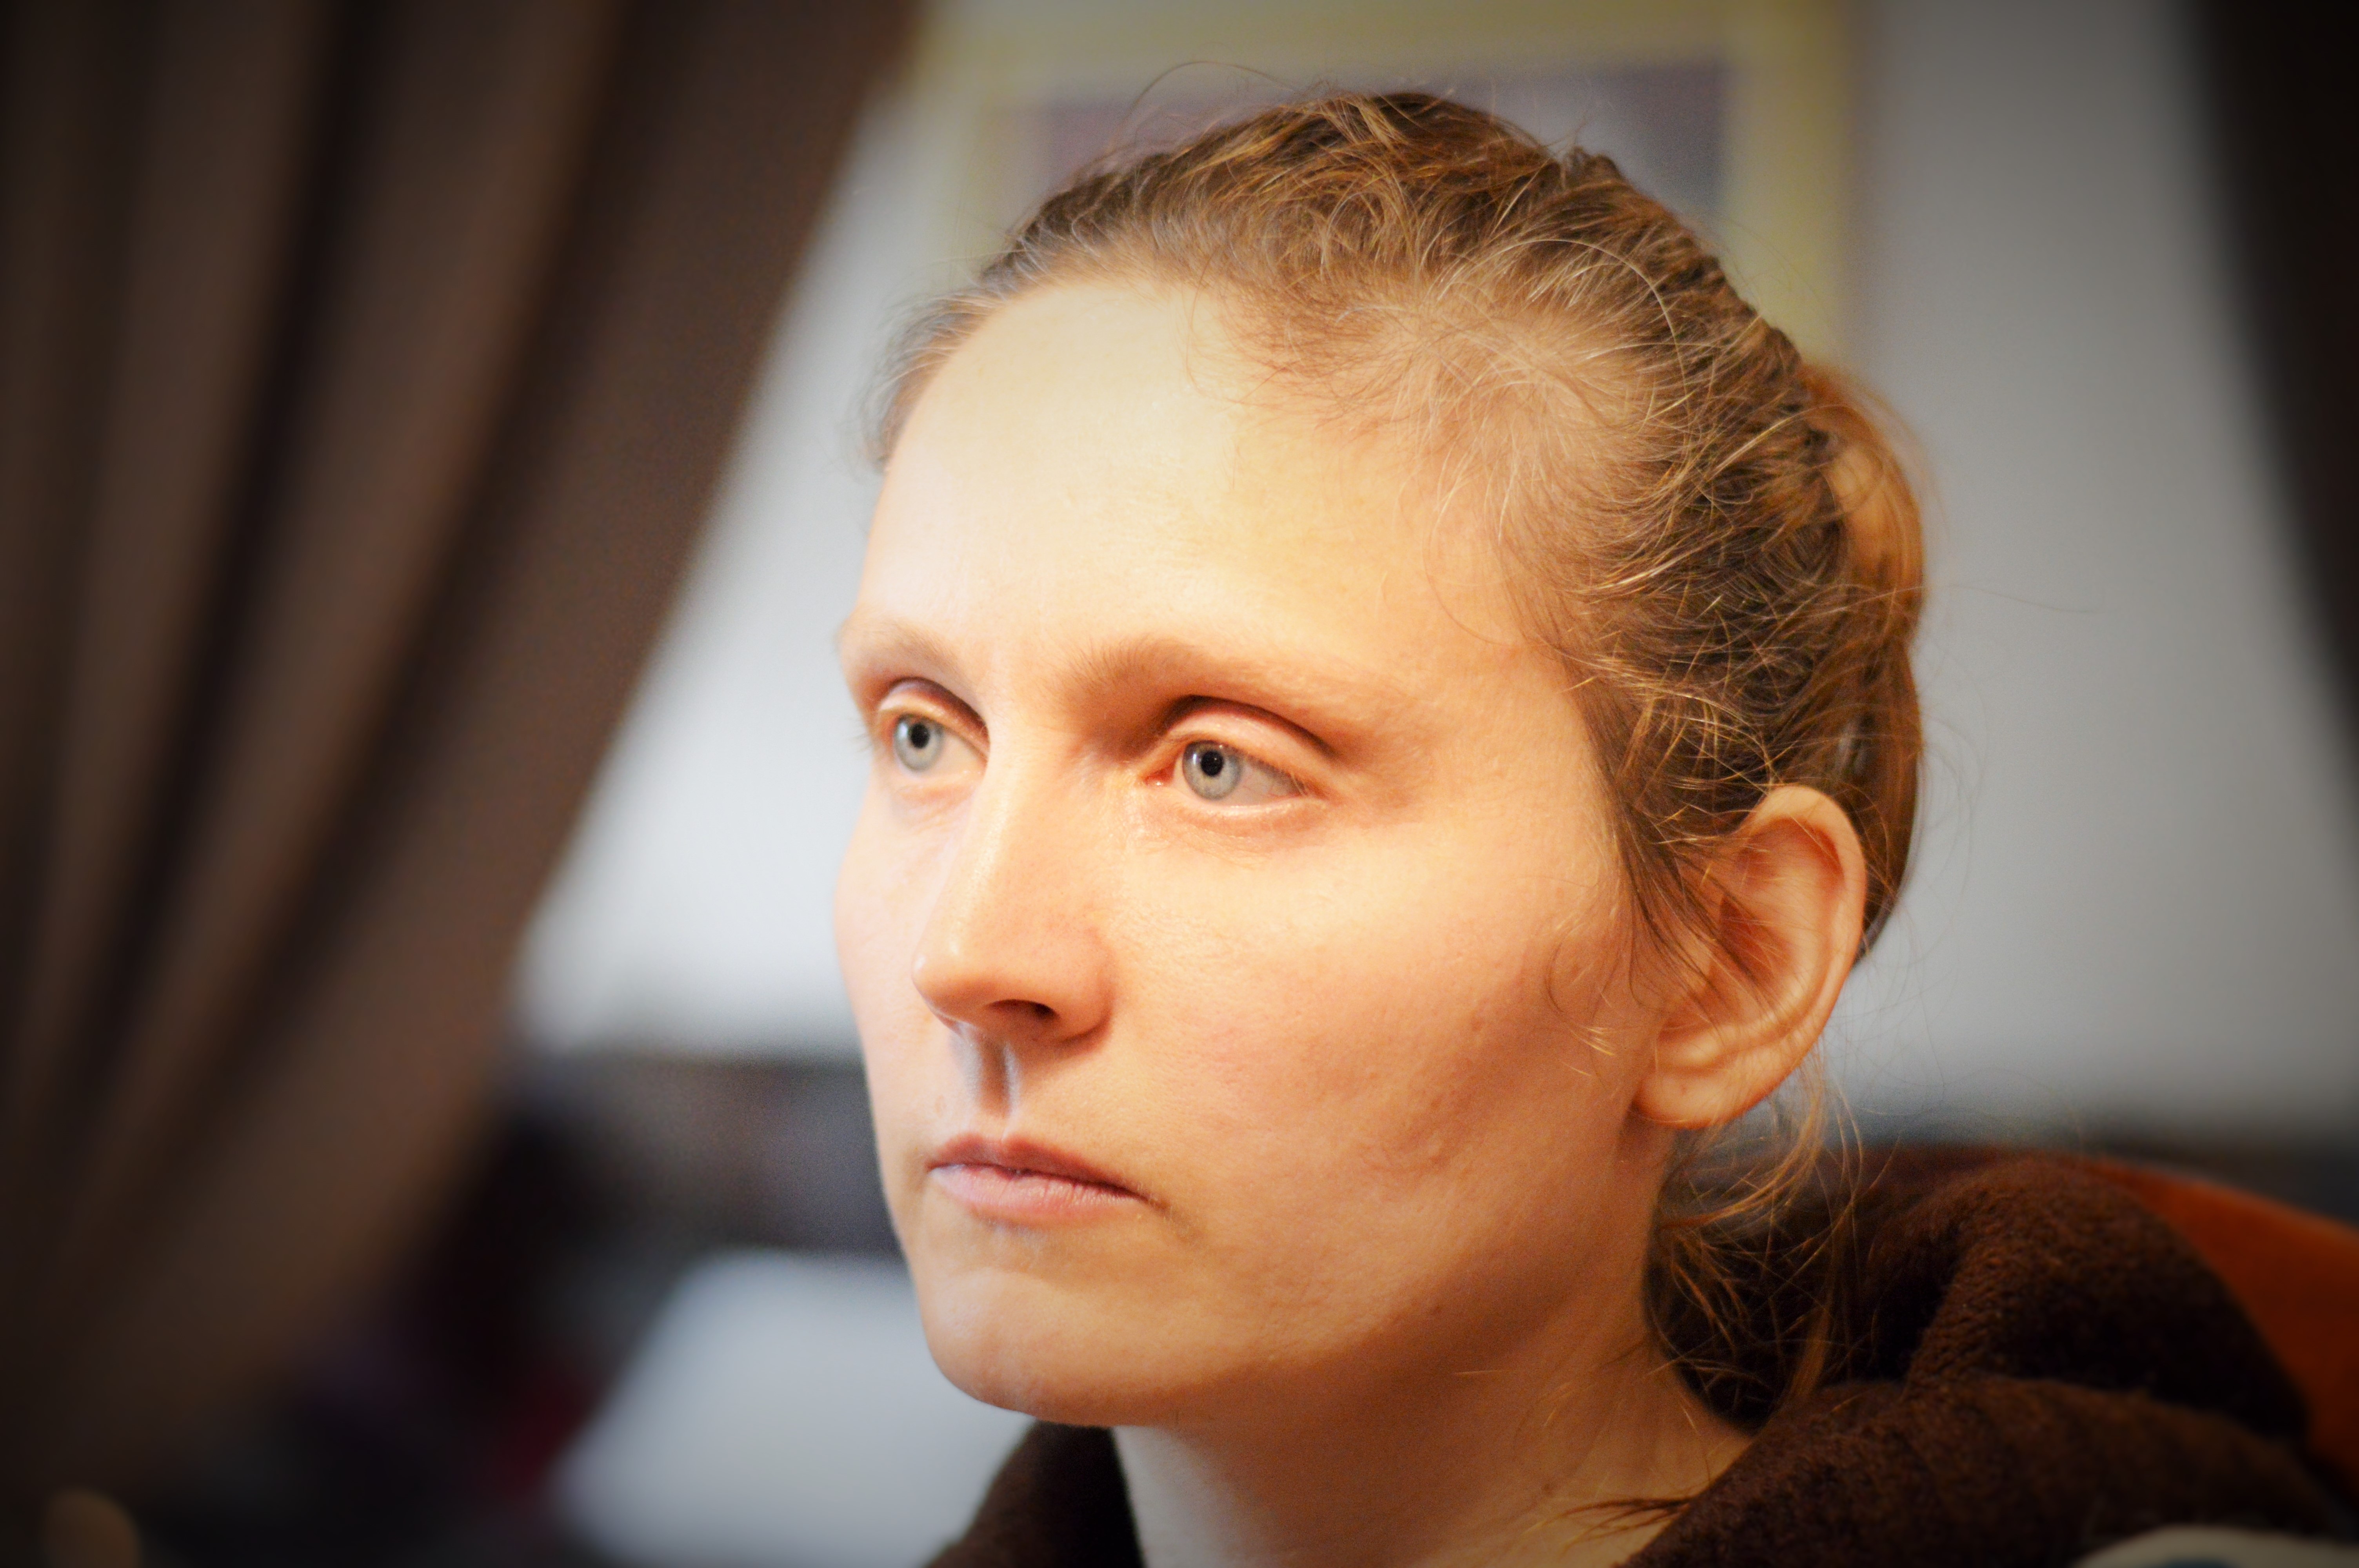
person, people, woman, hair, male, portrait, model, child, facial expression, hairstyle, smile, close up, face, nose, eye, head, skin, beauty, portrait photography